Juvenal Poyarkov

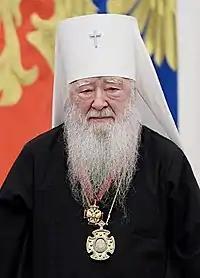
Metropolitan Juvenal in 2016

Metropolitan Yuvenaly of Krutitsy and Kolomna (born Vladimir Kirillovich Poyarkov; September 22, 1935) is a hierarch of the Russian Orthodox Church. The metropolitans of Krutitsy (previously, "Sarsky") have traditionally served as auxiliary bishops to the Patriarchs of Moscow, but with a special elevated status making them equal to a ruling diocesan bishop for the countryside part (the Moscow Region) of the Moscow diocese.